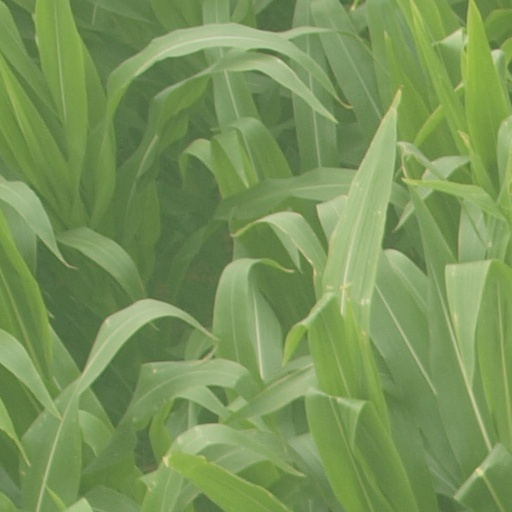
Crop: maize; corn